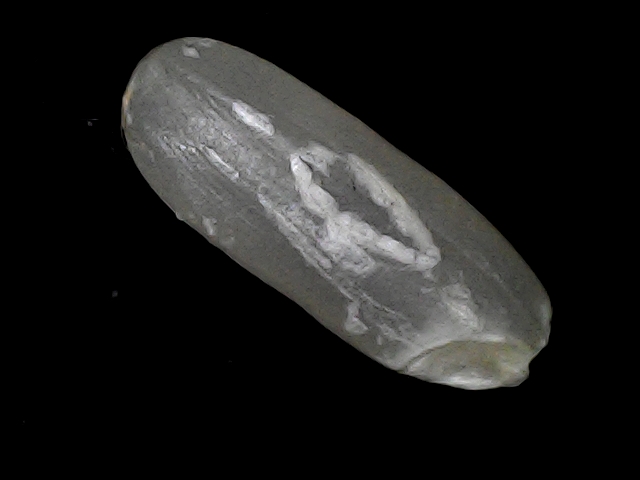
Rice variety: BD30